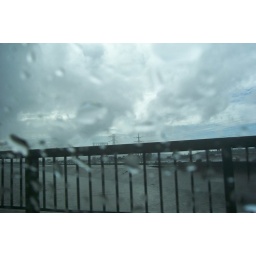
LA river from the bridge in dry car